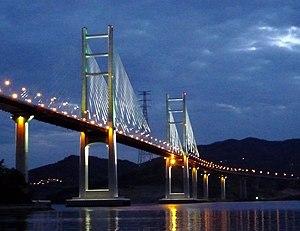
Pont de Masan Changwon This is a retouched picture, which means that it has been digitally altered from its original version. Modifications: cropped. Modifications made by Glabb. azərbaycanca
Cette liste des ponts à haubans remarquables recense les ponts à haubans présentant des portées supérieures à 300 m, classés par ordre décroissant de longueur. Cet indicateur de classement est le plus couramment utilisé pour hiérarchiser les ponts à haubans. Si un pont a une longueur de travée supérieure à un autre, ce n'est pas pour autant que sa longueur de rive à rive ou d'ancrage à ancrage est supérieure à celle de celui-ci. Néanmoins la longueur de la travée principale est souvent en corrélation avec la hauteur des pylônes et la complexité pour la conception et le calcul de l'ouvrage. En tête de cette liste, il faut ajouter le pont haubané Yavuz Sultan Selim qui enjambe le Bosphore, inauguré le 26 août 2016 et dont la travée centrale atteint 1 408 mètres de longueur ; de tous les ponts existant au monde, il est également le plus large et est équipé des plus hauts pylônes de haubans.
Cette liste de ponts de la Corée du Sud a pour vocation de présenter une liste de ponts remarquables de la Corée du Sud, tant par leurs caractéristiques dimensionnelles, que par leur intérêt architectural ou historique.